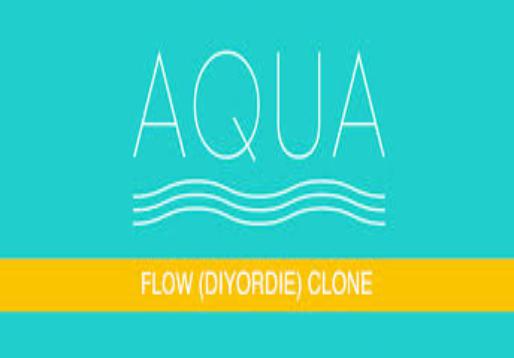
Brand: Aqua Flow
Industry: Necessities